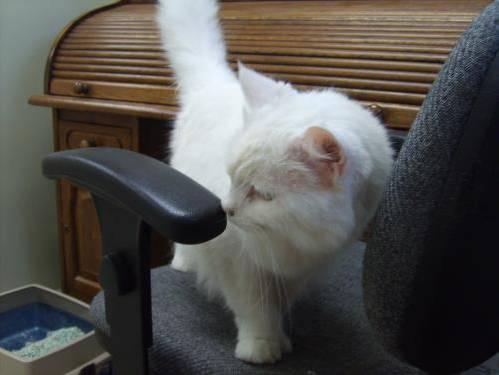
cat